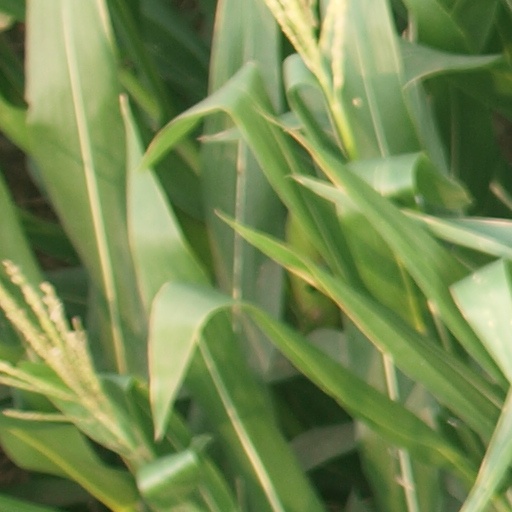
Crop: maize; corn